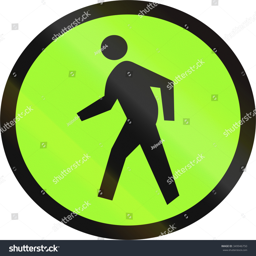
road sign in the pedestrian or zebra crossing .